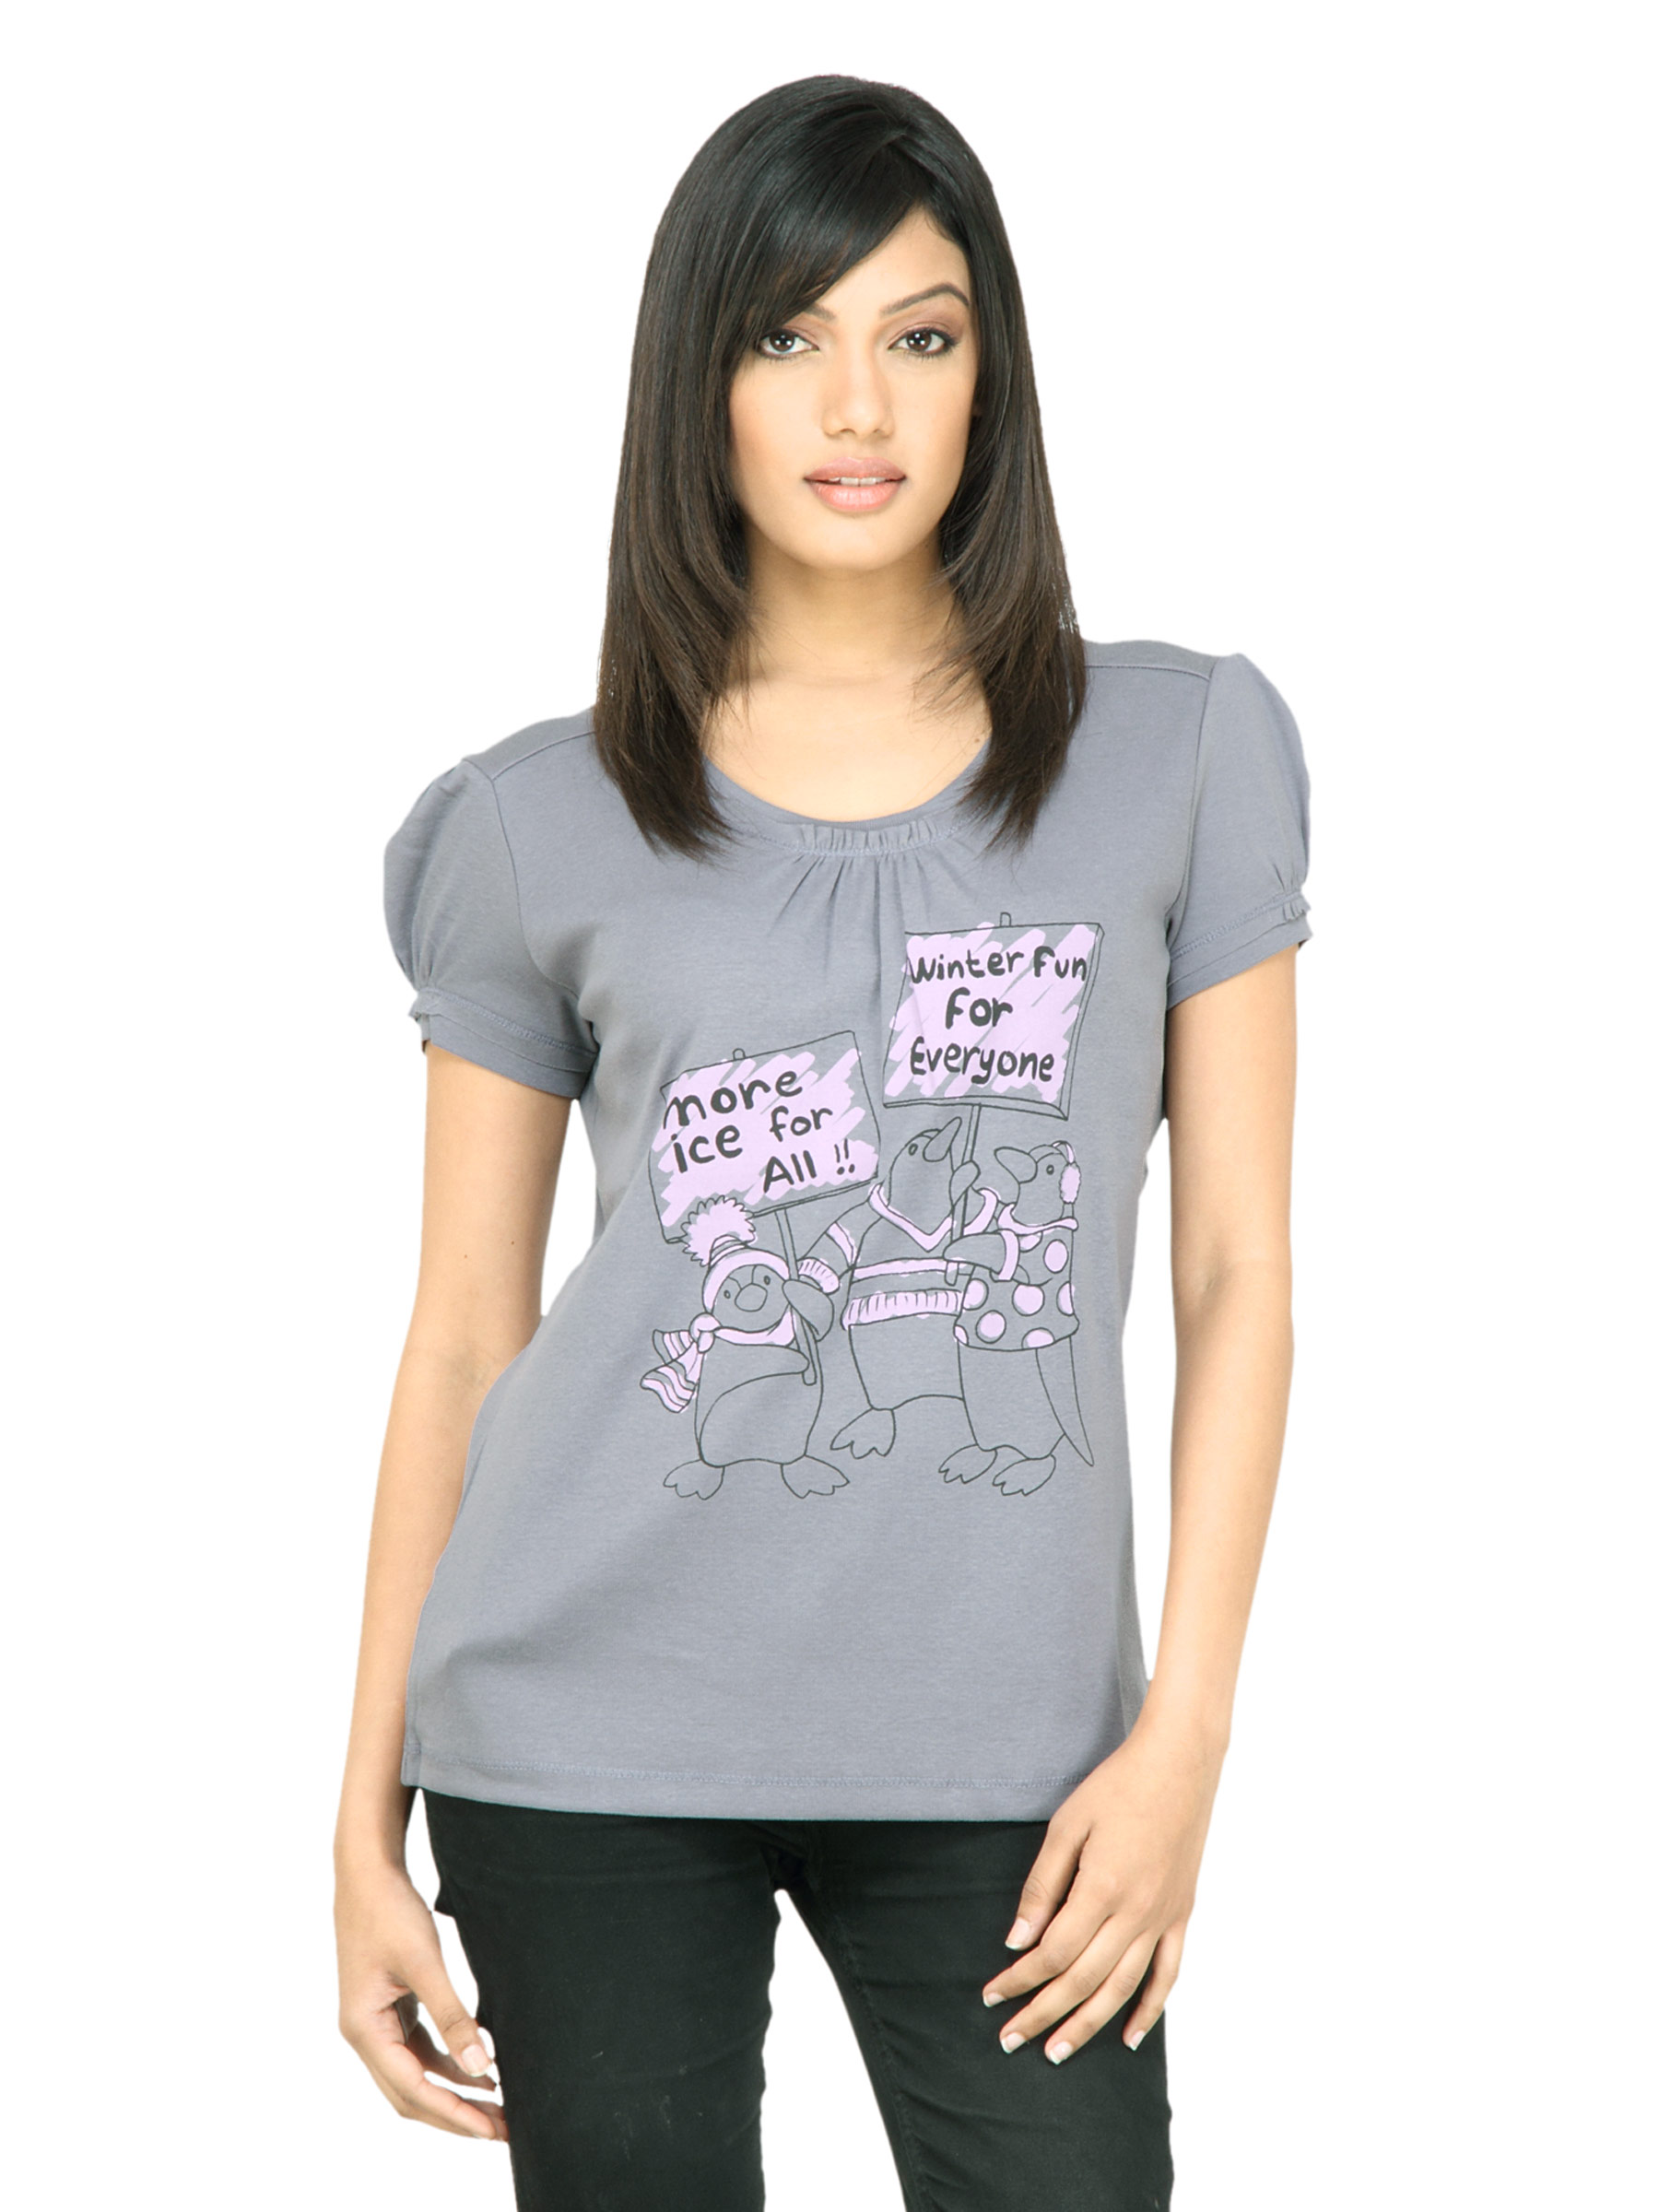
United Colors of Benetton Women Printed Grey Top
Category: Apparel / Topwear / Tops
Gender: Women
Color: Grey
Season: Summer 2011
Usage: Casual